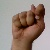
The image shows a hand gesture representing the letter 'T' in Indian Sign Language.